Fatu Feu'u

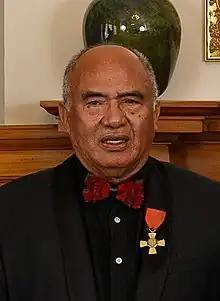
Feu'u in 2022

Fatu Akelei Feu'u (born 1946) is a noted Samoan painter from the village of Poutasi in the district of Falealili in Samoa. He has established a reputation as the elder statesman of Pacific art in New Zealand.